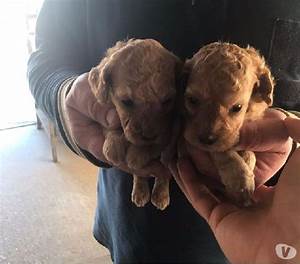
Label: dog